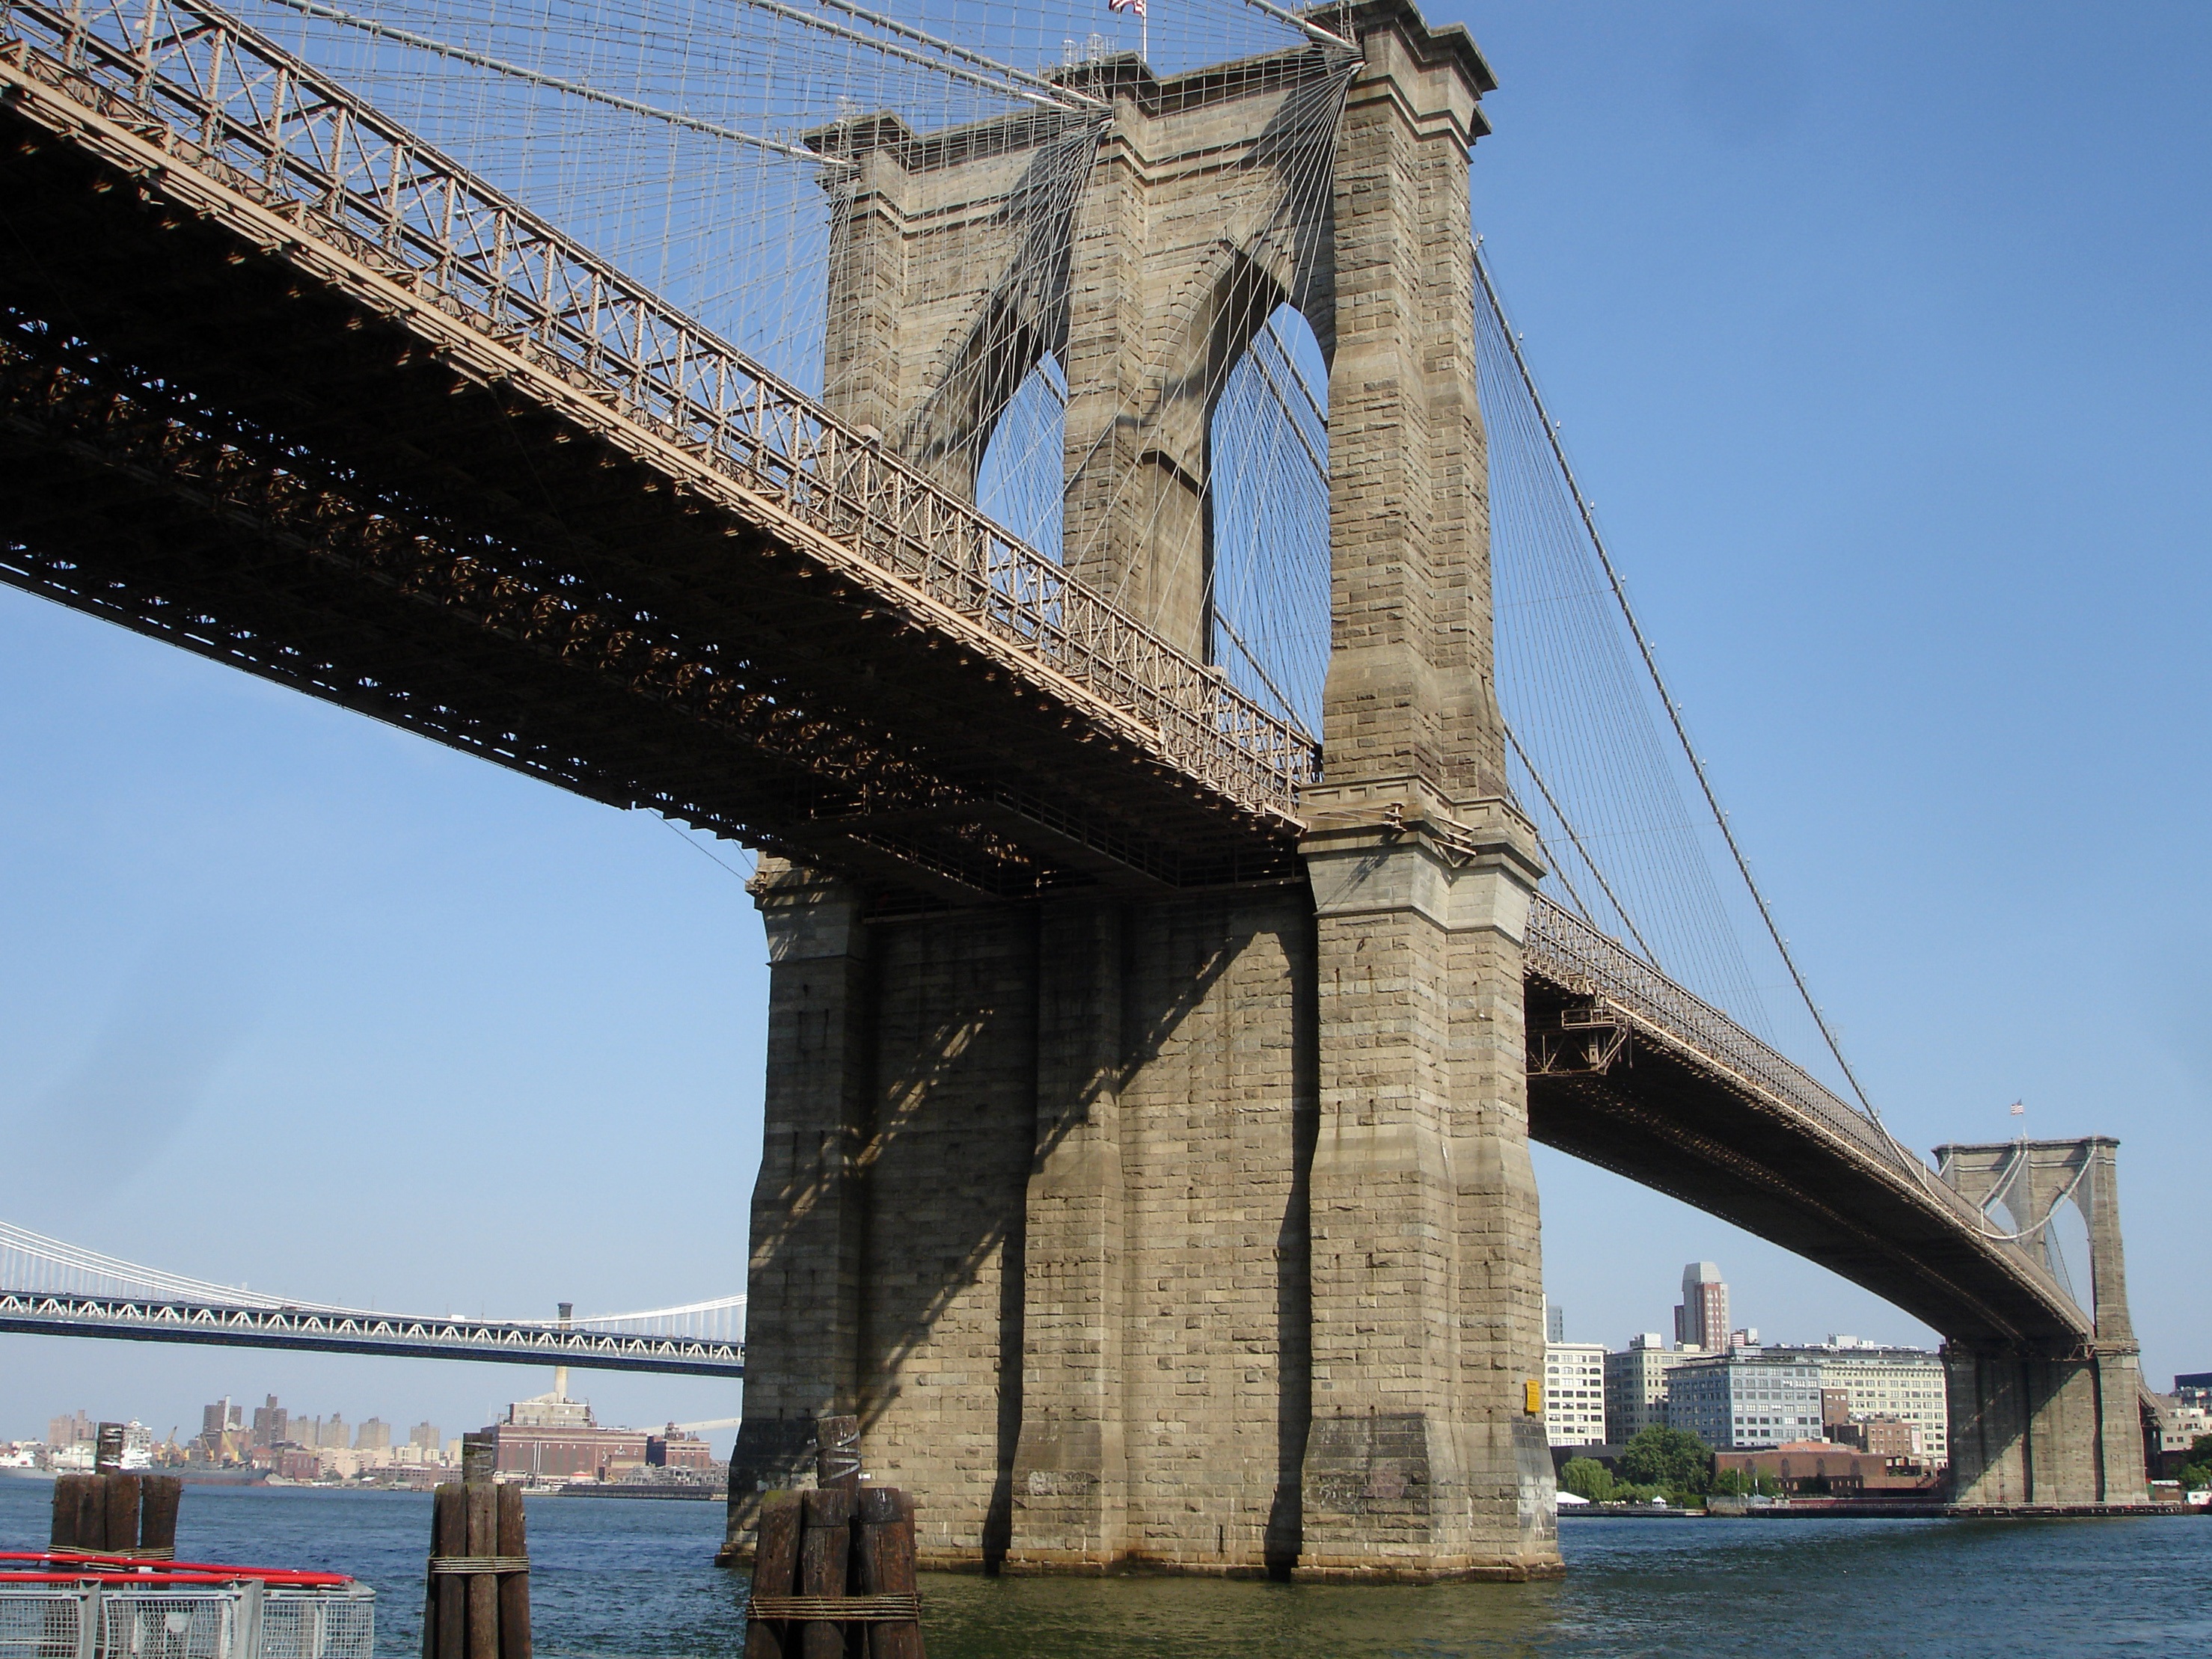
architecture, bridge, city, river, overpass, manhattan, new york city, cityscape, travel, suspension bridge, transport, arch, brooklyn bridge, nyc, holiday, landmark, brooklyn, city view, viaduct, aqueduct, cable stayed bridge, arch bridge, truss bridge, cantilever bridge, nonbuilding structure, girder bridge